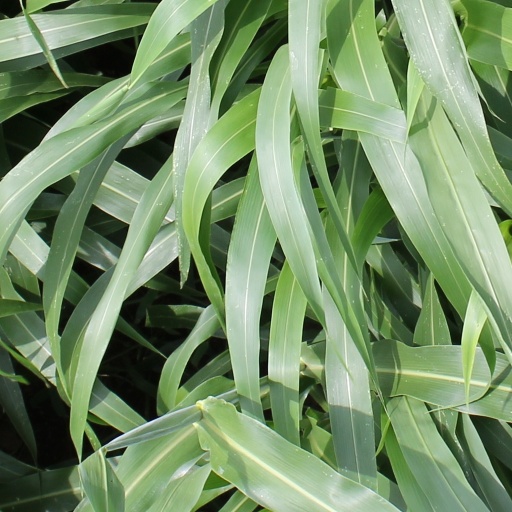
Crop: sorghum